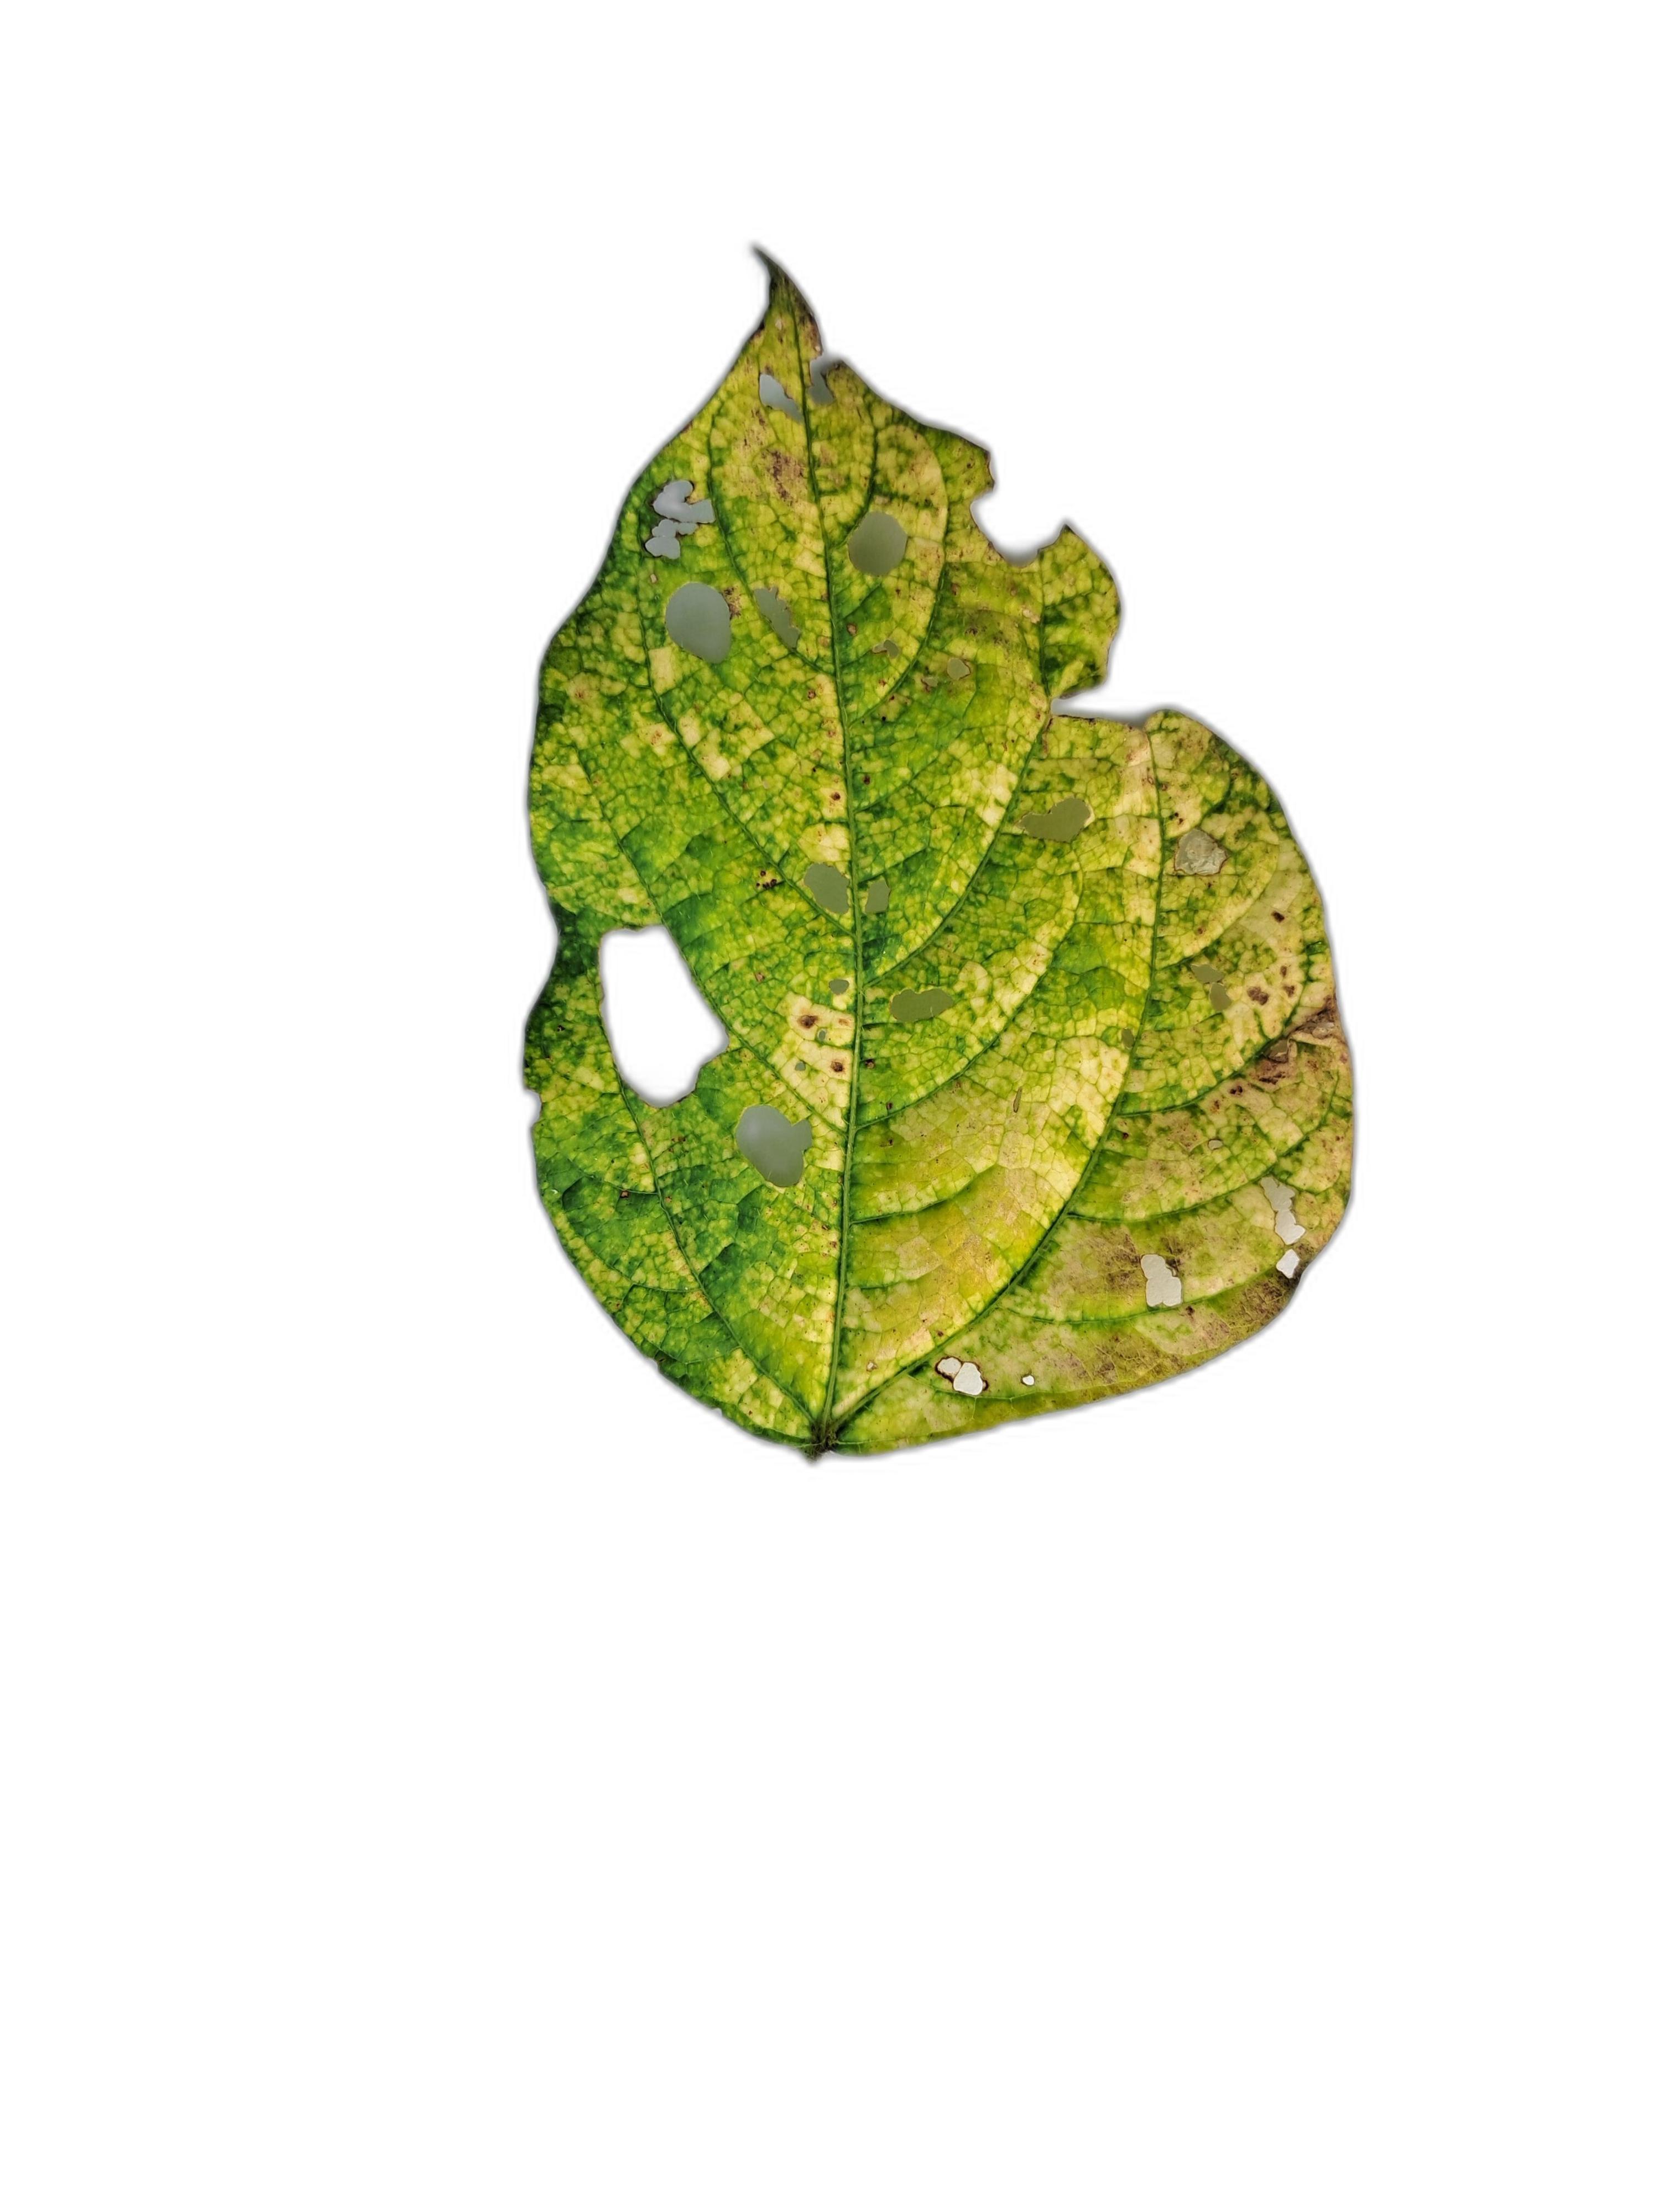
Label: Yellow Mosaic